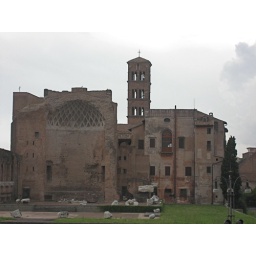
I like the architectural details in this cross section of the basilica across the road from the Colosseum.